Butler Green

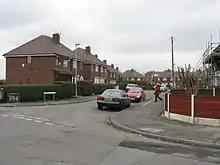
Higher House Close, location of the former Higher House Farm

Butler Green was quite a substantial village until redevelopment took place in the 1970s. A cluster of shops stood at the crossroads whilst Washbrook Methodist Church, with its public clock, formed the focal point for the community. In the post-war period and on into the 1960s shops on Butler Green included Patch the chemist at no. 8, Monaghan the draper's at 10-12, Spence Bros. butcher's at 13, Whittam the baker at 20, Stafford's fish, fruit, flowers and veg at 22, not forgetting the Clock Corner Restaurant and Dyson's undertaker's.